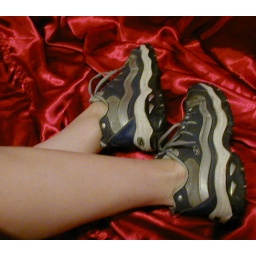
They look black in this photo, but these are the blue ones :-)